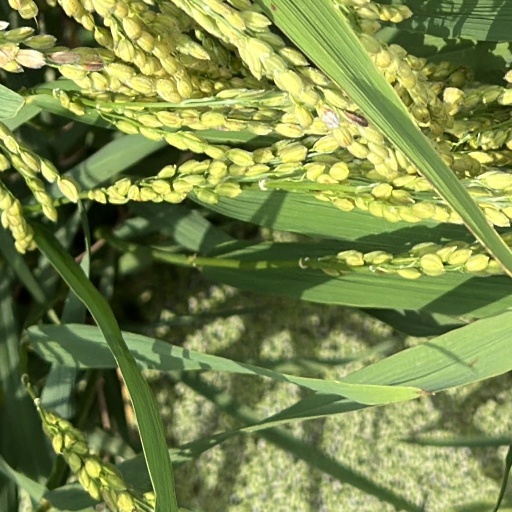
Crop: rice